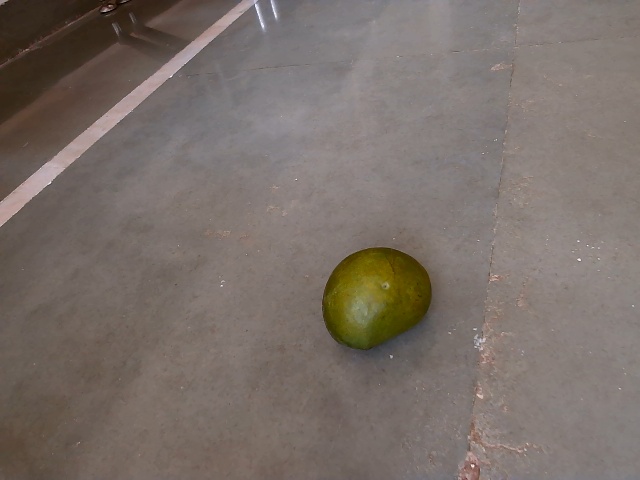
Label: Raw_Mango